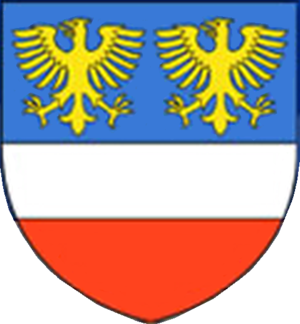
Ennsdorf est une commune autrichienne du district d'Amstetten en Basse-Autriche.